West Dennis Graded School

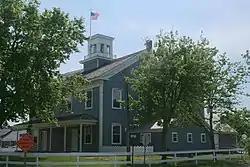
West Dennis Graded School

The West Dennis Graded School is a historic school building at 67 School Street in Dennis, Massachusetts. The two story Greek Revival building was built in 1867, and is the only one of five schools built by the town in that period to survive. In the 1920s the building also served as a polling place and a site for town meetings. It was converted for use as a community center in the 1950s. The school was listed on the National Register of Historic Places in 2000.